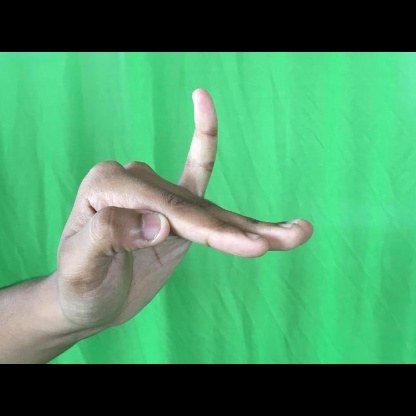
Mudra: Hamsapaksha